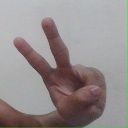
अक्षर: ऐ